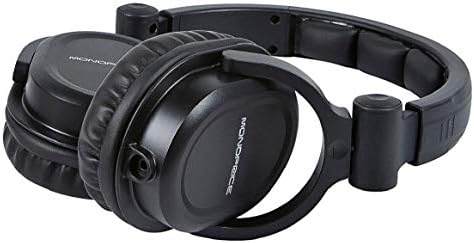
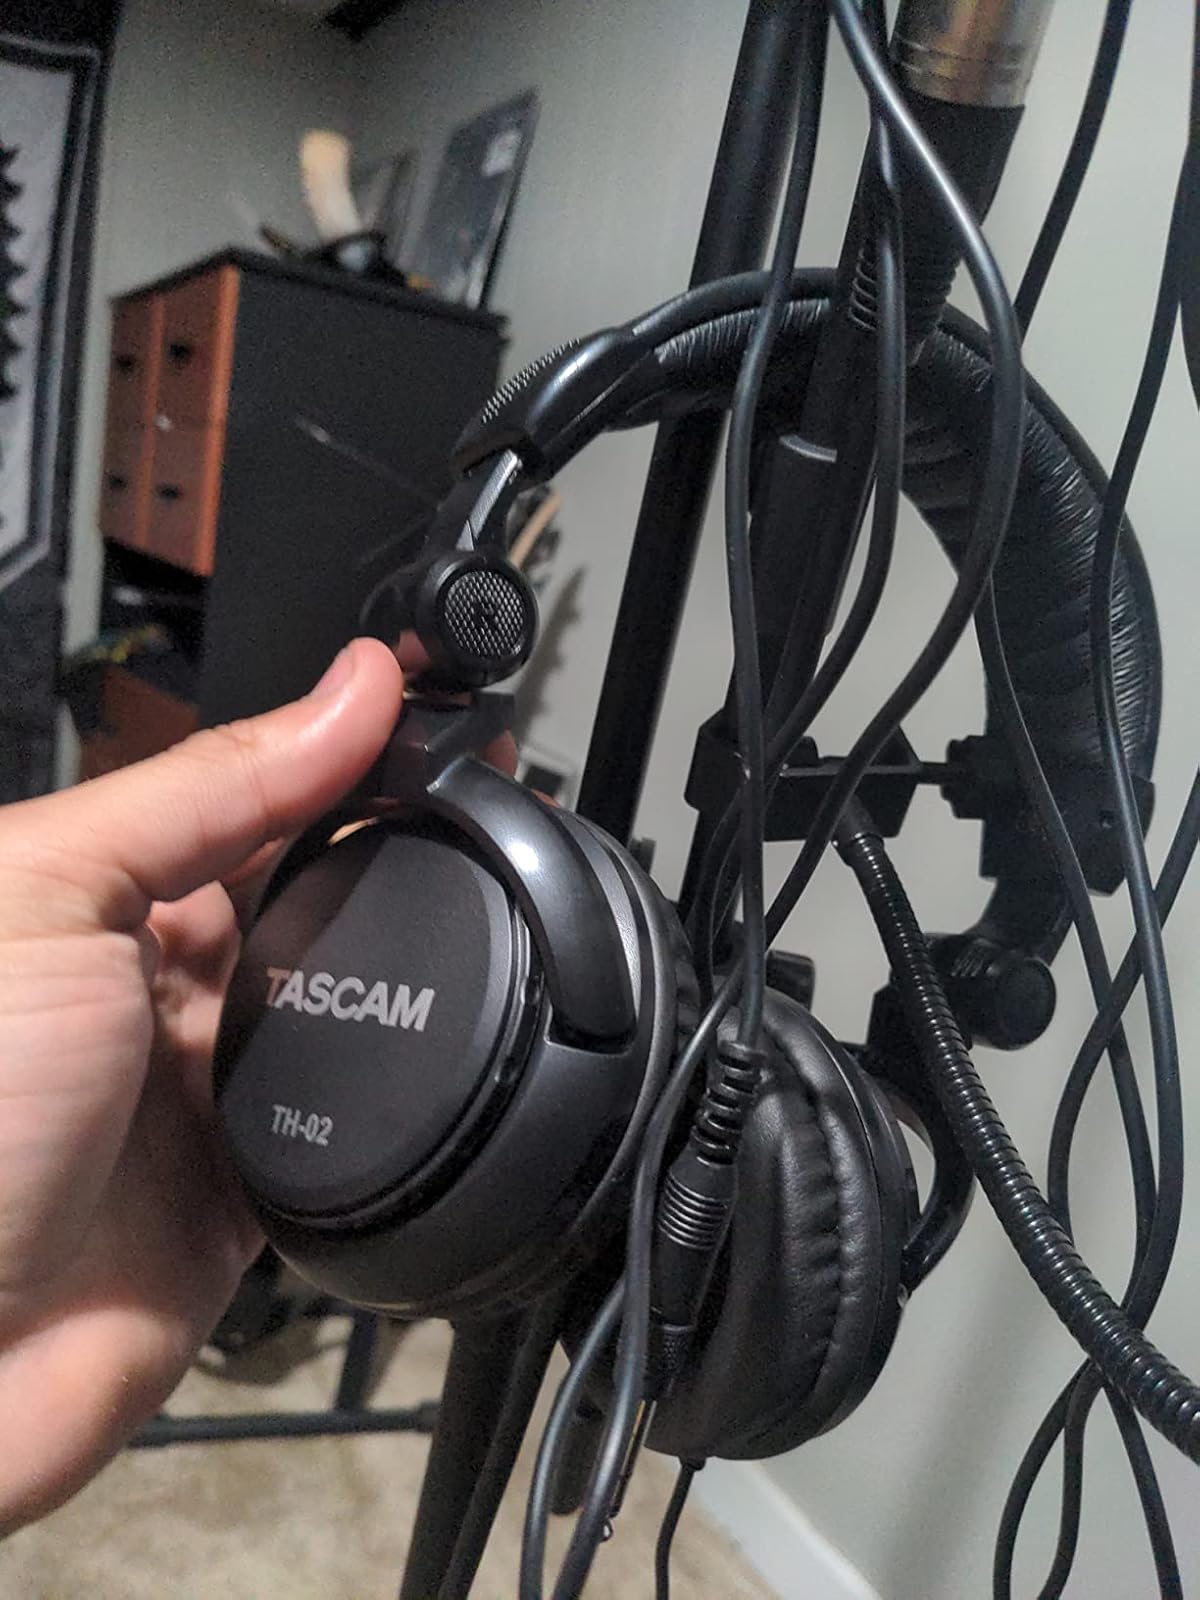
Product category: headphones
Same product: no